's-Hertogenbosch

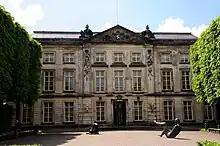
Noordbrabants Museum

's-Hertogenbosch is home to a variety of events such as the theatre festival "Boulevard", "Jazz in Duketown", and hip hop in duketown, the start of the Tour de France (1996), Tour Feminin (1997), the International Vocal Competition, November Music (a contemporary music festival) and the UNICEF Open (formerly the Ordina Open) grass court tennis tournament (in the nearby town of Rosmalen). There are also over 350 restaurants, pubs and cafés to be found in the city.